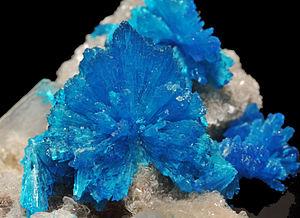
cristaux de cavansite, cristaux de stilbite